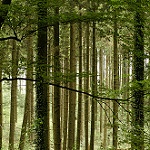
Label: forest